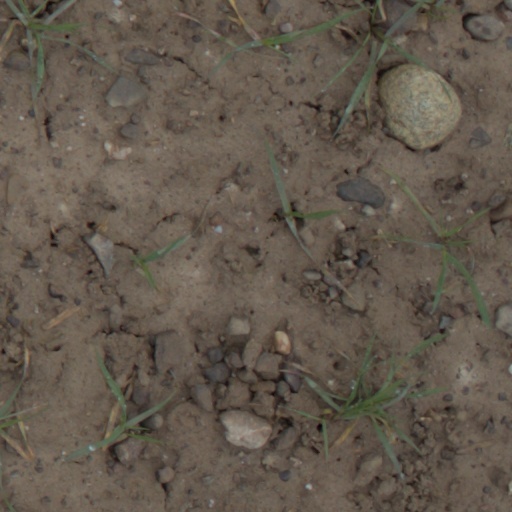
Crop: wheat